Acoustic tweezers

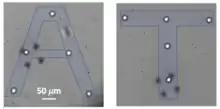
Acoustic tweezers were used to put these 10 cells into the pattern of the letters "A" and "T" at a scale of a few hundred microns.

In a standing acoustic field, objects experience an acoustic-radiation force that moves them to specific regions of the field. Depending on an object's properties, such as density and compressibility, it can be induced to move to either acoustic pressure nodes (minimum pressure regions) or pressure antinodes (maximum pressure regions). As a result, by controlling the position of these nodes, the precise movement of objects using sound waves is feasible. Acoustic tweezers do not require expensive equipment or complex experimental setups.